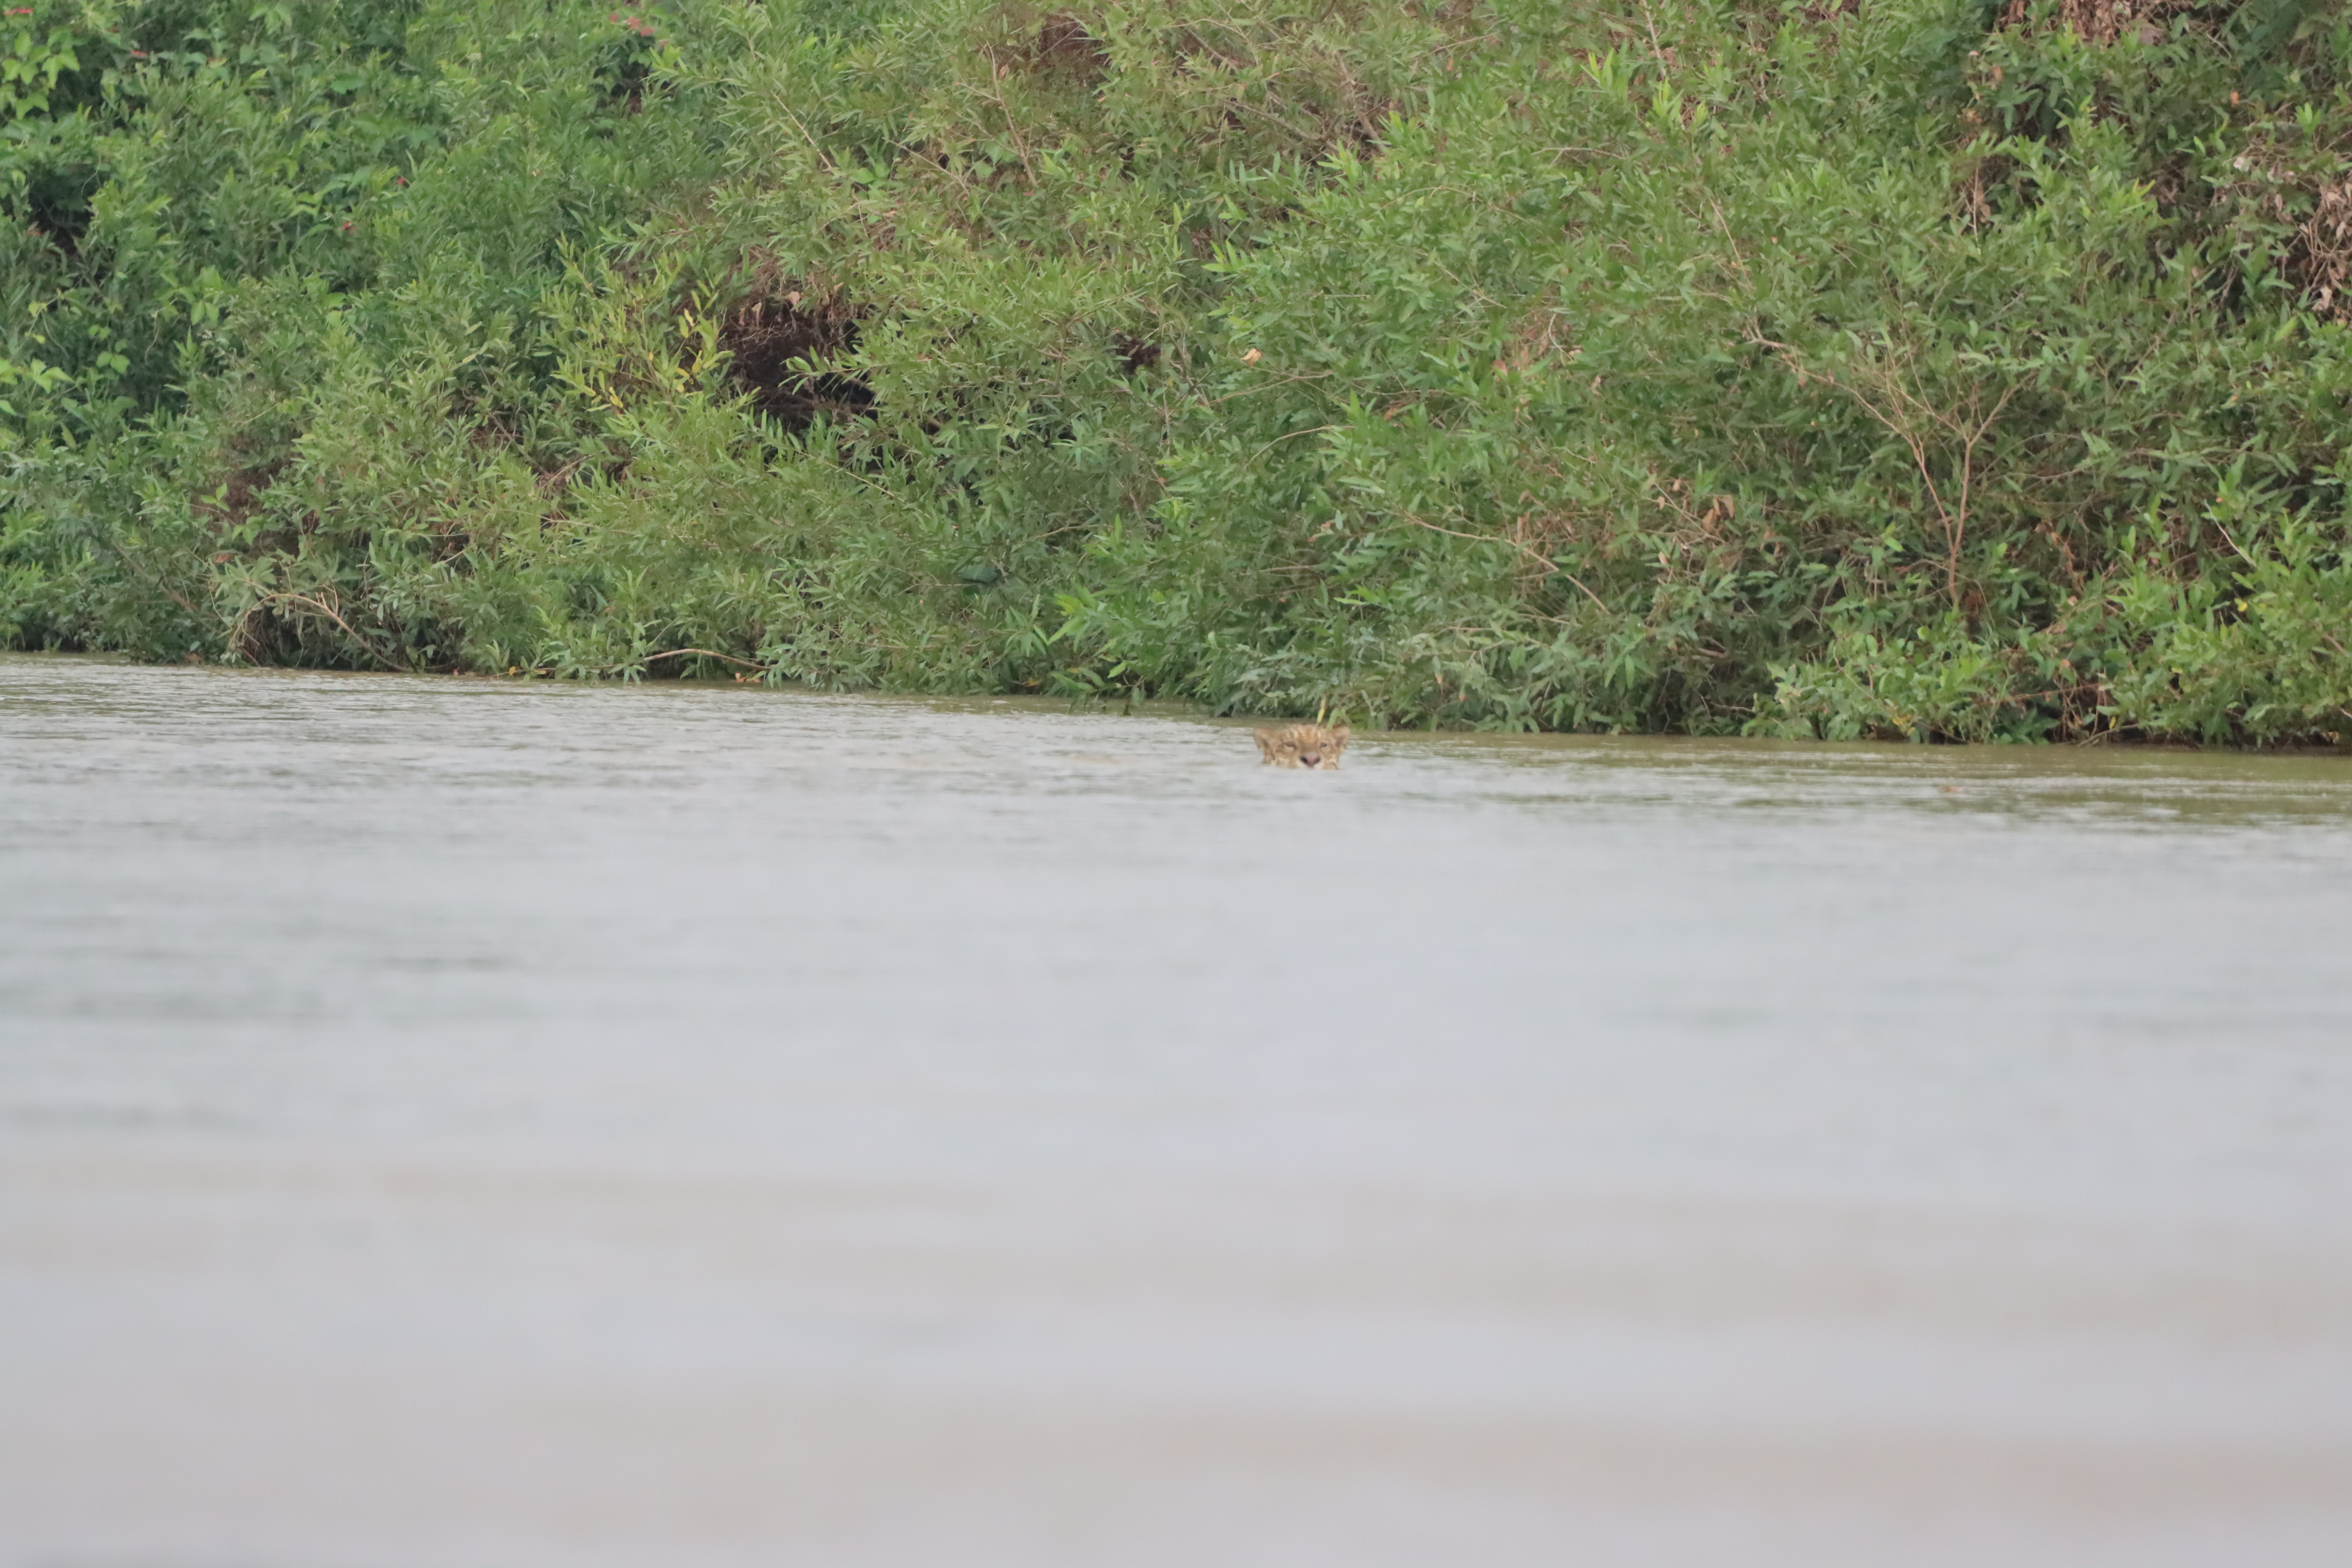
Jaguar: Ipepo